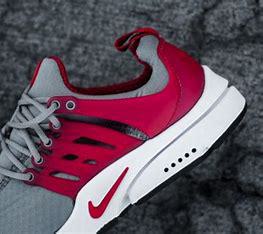
Brand: Nike
Model: Air Presto Essential